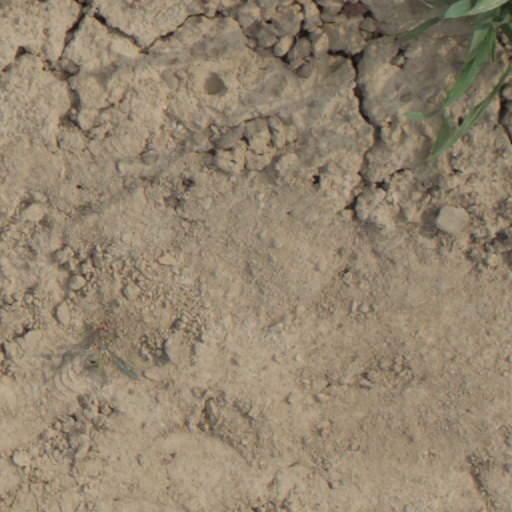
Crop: wheat